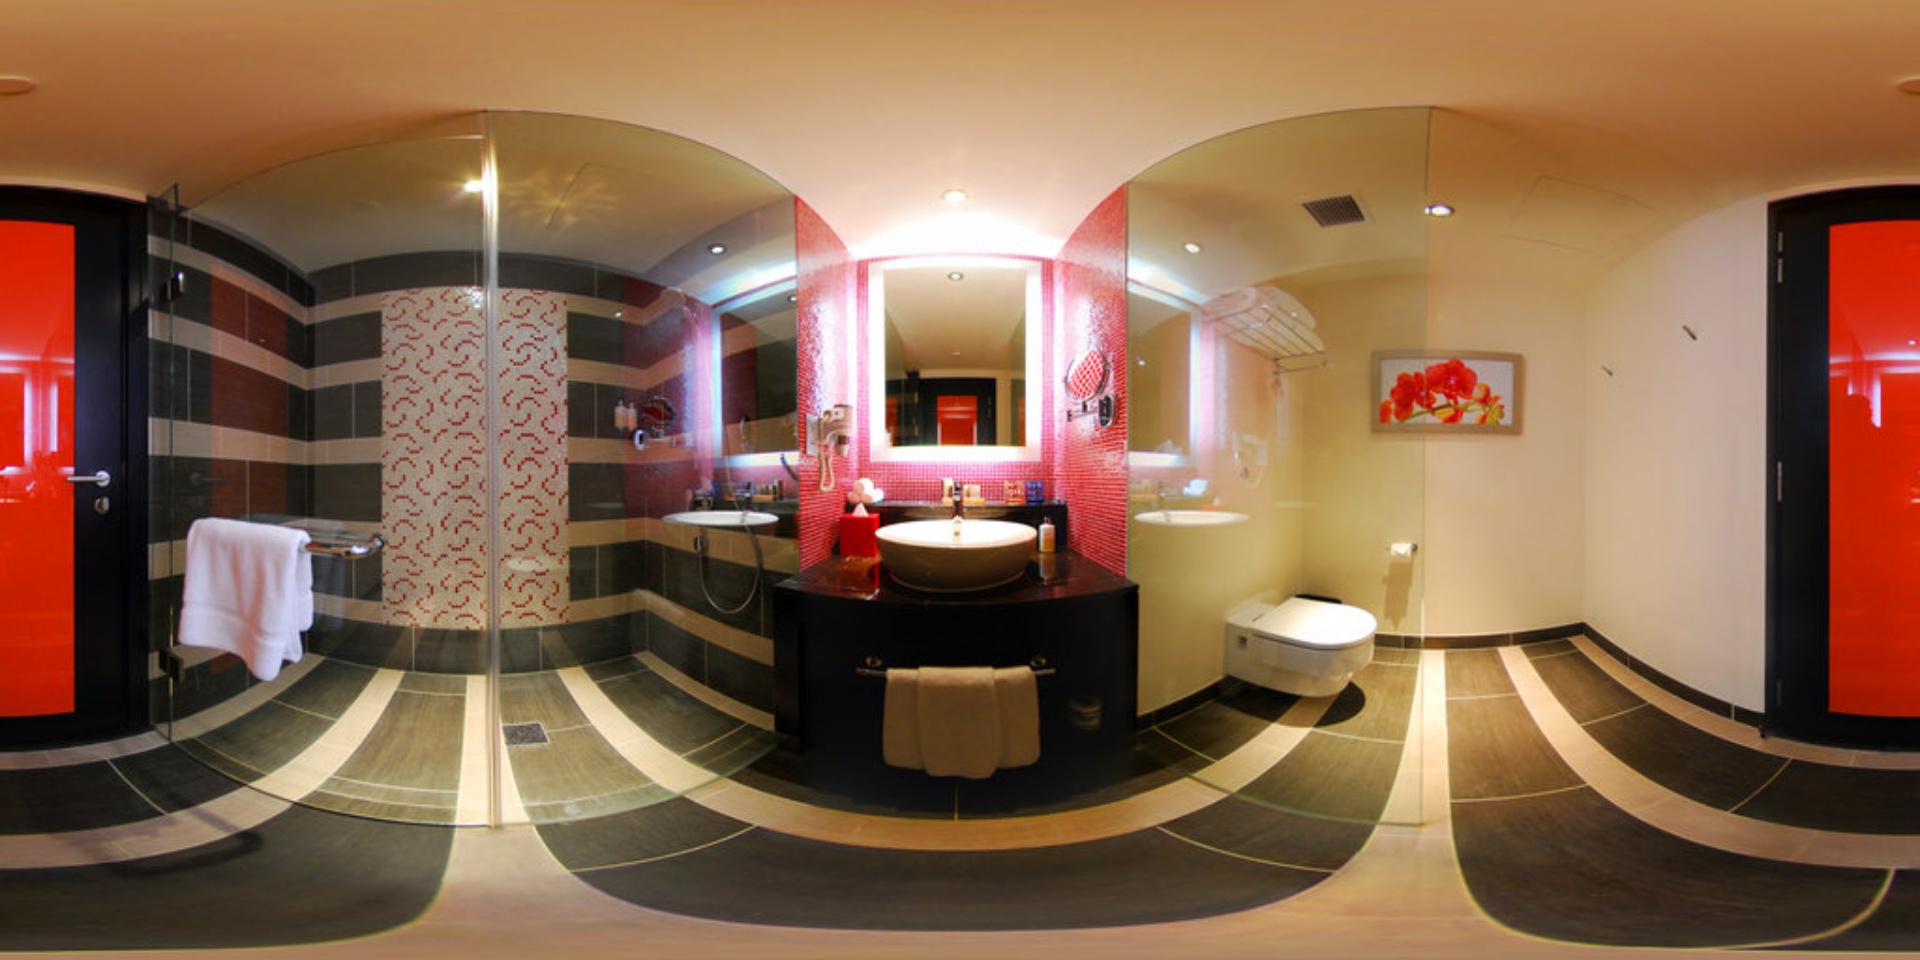
Referred object: the white towel hanging by the shower

Referred object: the illuminated rectangular mirror with red mosaic tiles

Referred object: the toilet opposite the sink